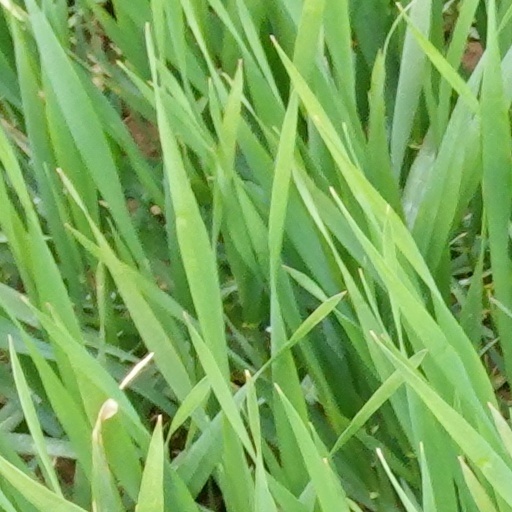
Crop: wheat